Armidale Post Office

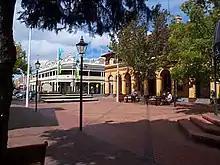
Armidale City Centre with post office to the right, 2005

The Armidale Post Office is associated with the historical development of the town's civic core and is part of an important precinct centred on the Beardy/Faulkner Streets intersection. It is also associated with Colonial Architects Barnet and Vernon who both contributed to the present appearance of the building. An outstanding public building on a key corner site. The building itself is unusual in combining a Victorian Free Classical palazzo form with an attached stuccoed loggia. As a prominent civic building in a historic precinct, the Armidale Post Office is considered to be significant to the Armidale community's sense of place.